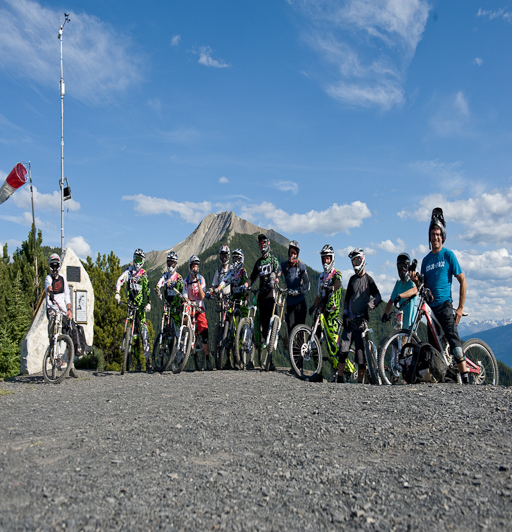
all shots by by person and rider shots can be found on his website .